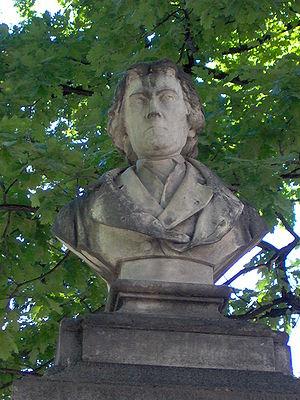
Josef Dobrovský, né le 17 août 1753 à Balassagyarmat en Hongrie et mort le 6 janvier 1829 à Brünn, est un philologue, historien, grammairien, fondateur de la slavistique moderne, originaire du royaume de Bohême.